Angelniemi

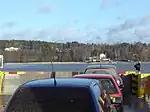
The center of Angelniemi from the cable ferry

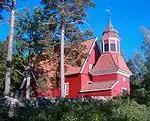
Angelniemi Church

The center of the municipality was Kokkila, which lies on the continent. There is a cable ferry which connects Kokkila to the Kimito Island. Other isles of Angelniemi are Angelansaari, Kokkilansaari, Pikkusaari and Karhusaari.